Altadena, California

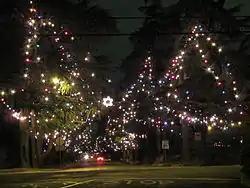
Christmas Tree Lane

While Altadena long refused wholesale annexation by neighboring Pasadena, the larger community nibbled at its edges in several small annexations of neighborhoods through the 1940s. Attempted annexation was stopped in 1956 by community campaigns, though it has been resurrected several times since by Pasadena without success. Had the annexation succeeded, Pasadena would be the 108th largest city in the United States.